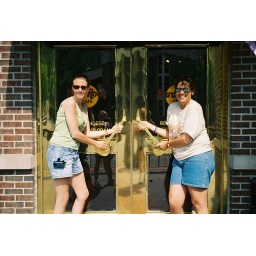
at the hard rock in gatlinburg. i gotta get me some doors like that.